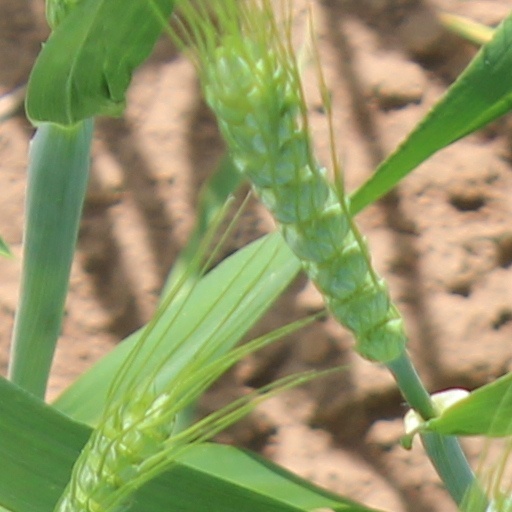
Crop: wheat